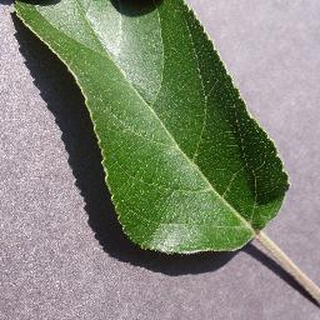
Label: healthy_apple